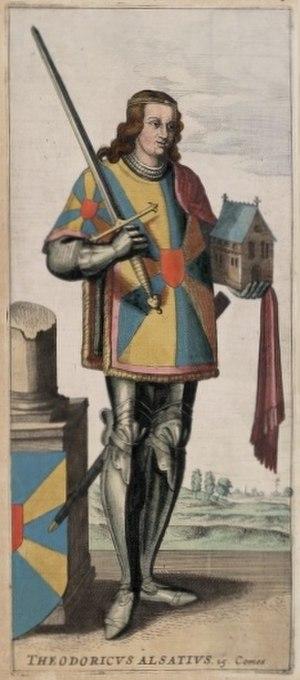
Voir aussi Comté de Flandre, Maison de Flandre.